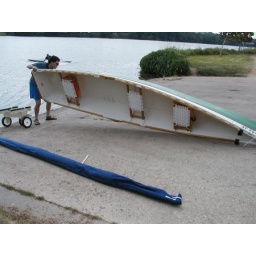
I put padding under the stem area when inverting the boat after taking it off the truck to save the stem area from damage